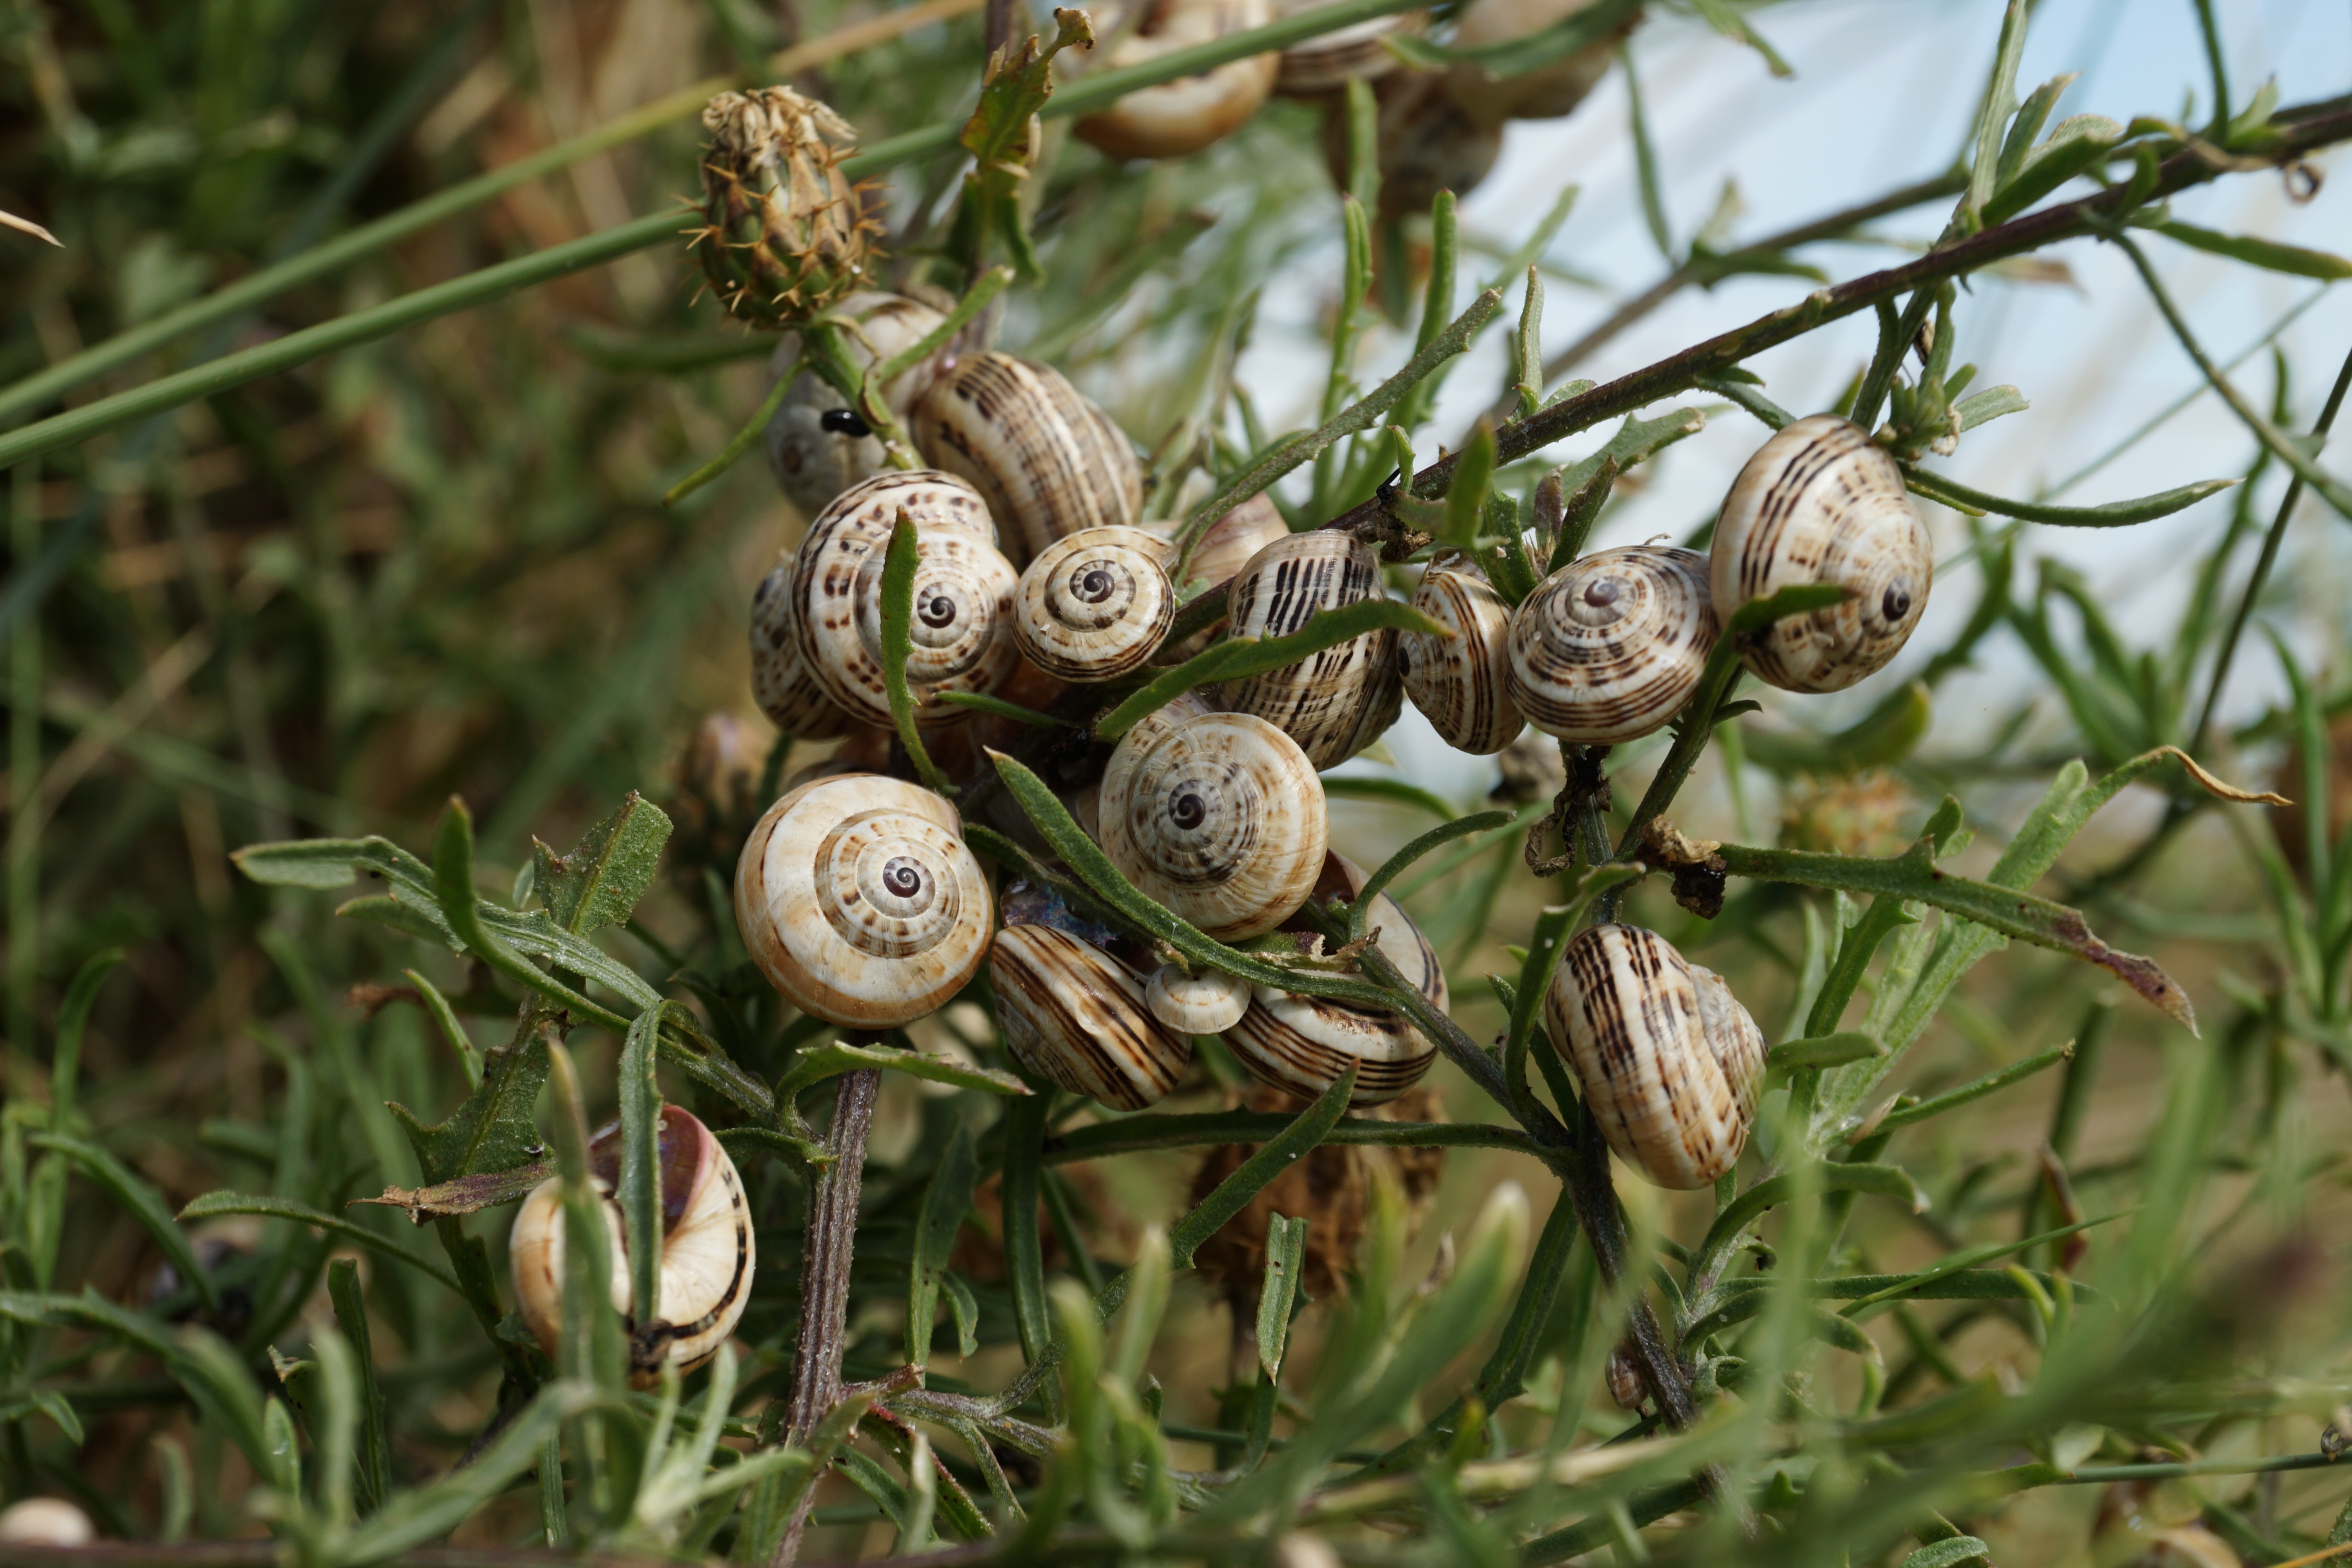
tree, grass, branch, group, plant, flower, wildlife, produce, botany, flora, fauna, shell, invertebrate, snails, macro photography, flowering plant, woody plant, land plant